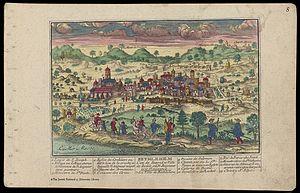
Bethlehem Cite de David, et Ville de Judee, ou N. Seigneur prit Naissanceעברית: מפה עתיקה של בית לחם, שצויירה על פי דמיונו של היוצר.